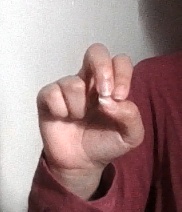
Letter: gaaf